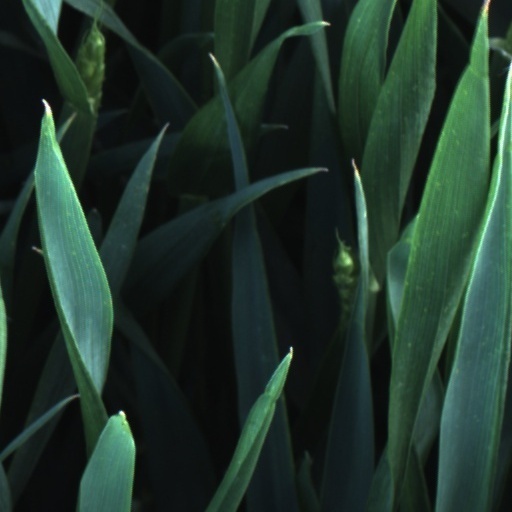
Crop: wheat